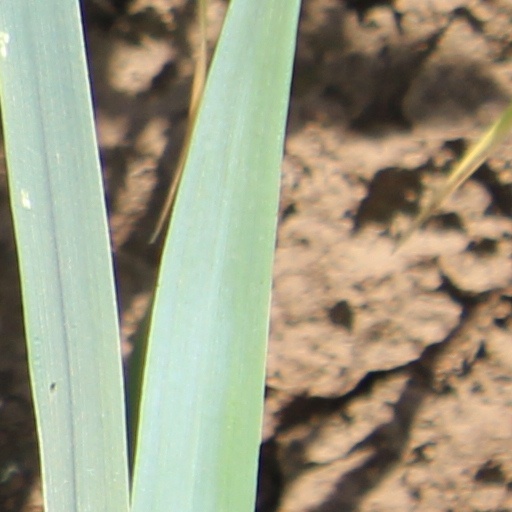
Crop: wheat